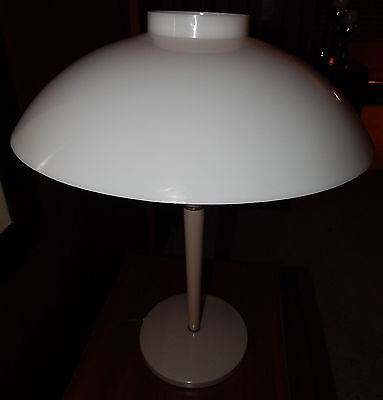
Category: table